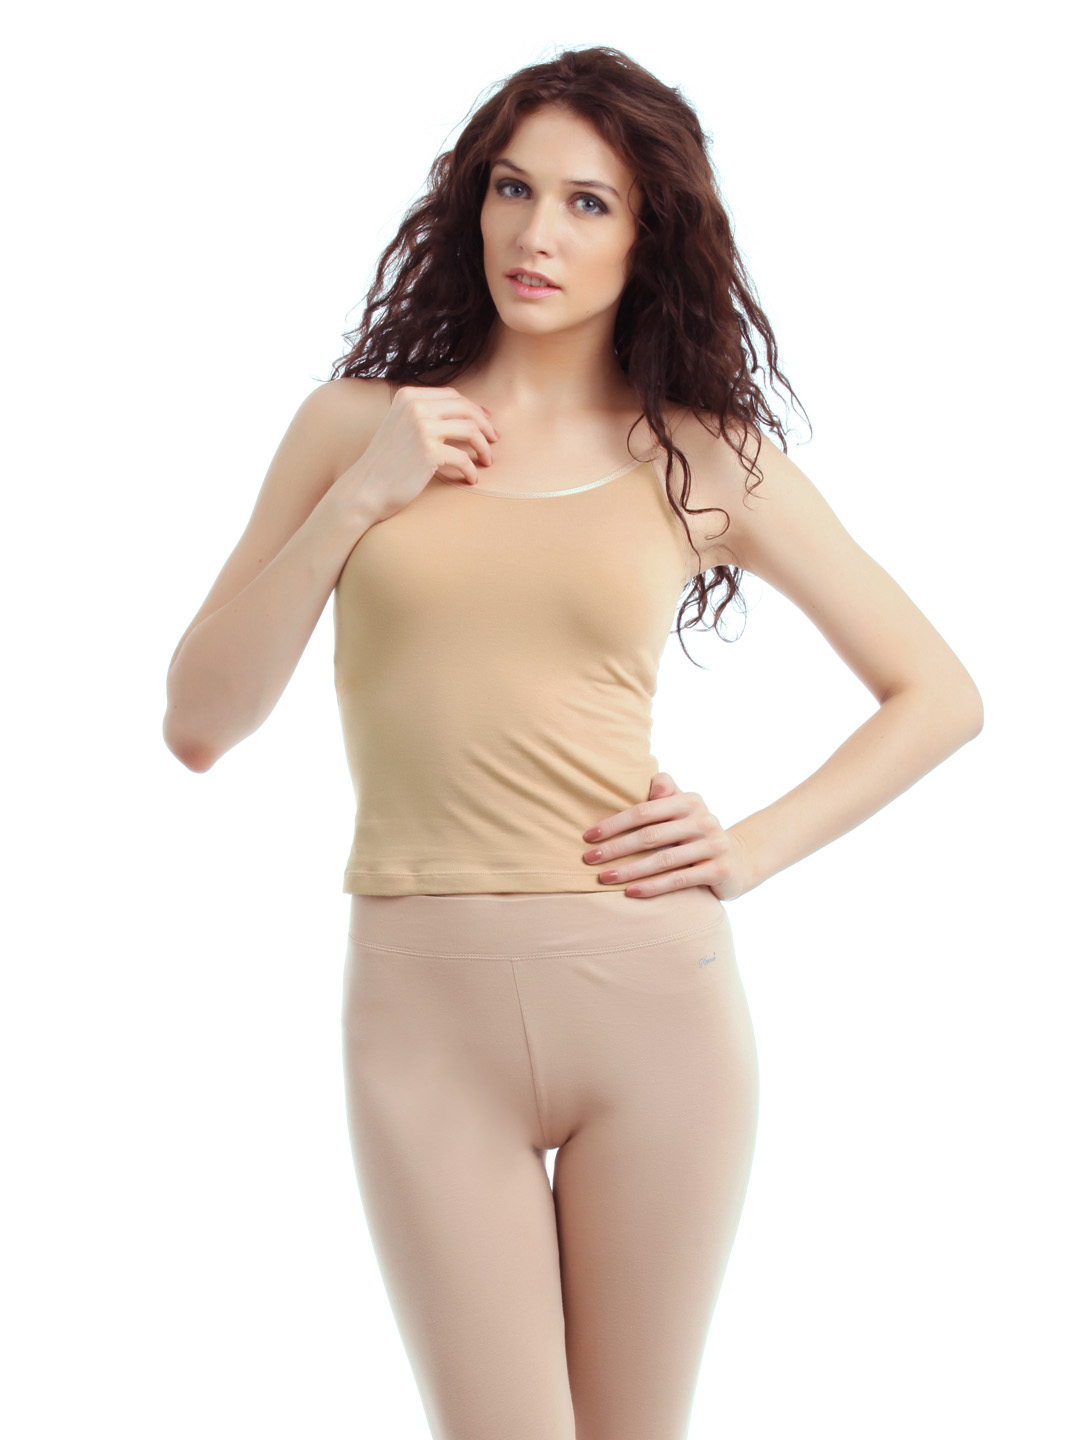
Hanes Women Beige Camisole
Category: Apparel / Innerwear / Camisoles
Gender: Women
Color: Beige
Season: Winter 2015
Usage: Casual